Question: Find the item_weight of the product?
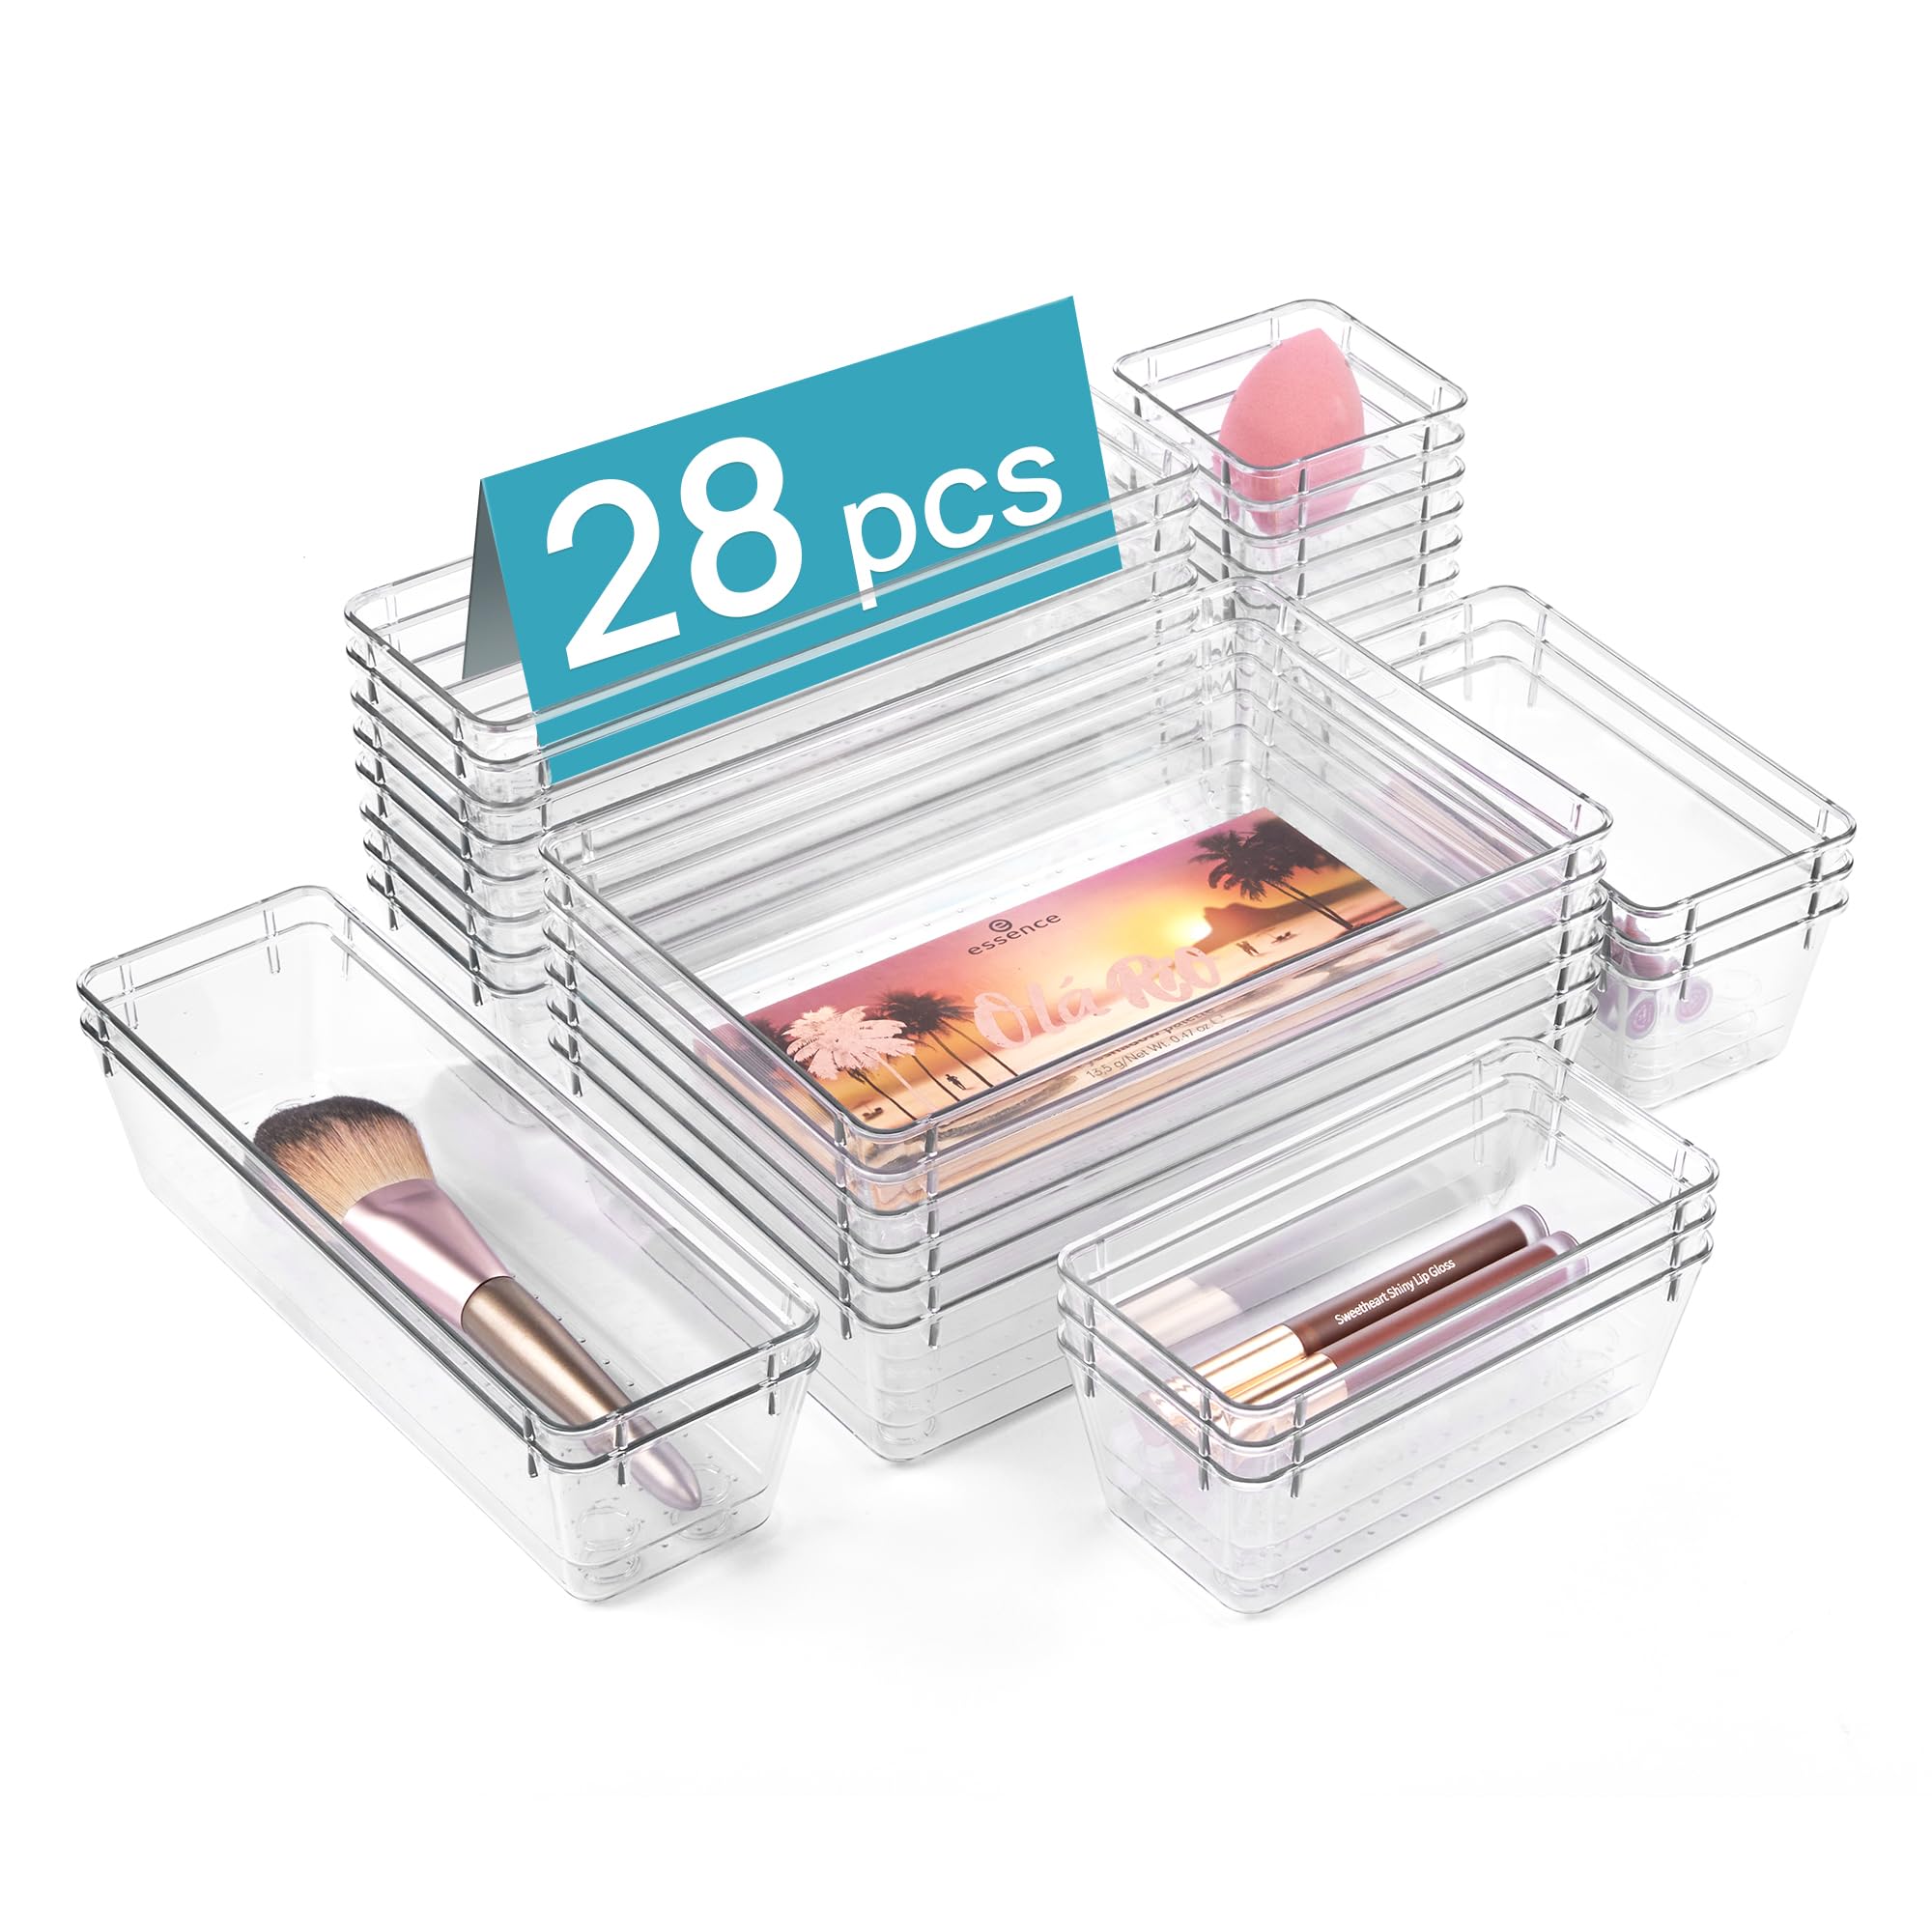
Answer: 13.5 gram